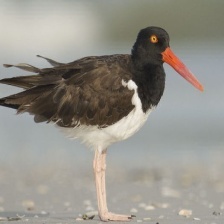
Species: OYSTER CATCHER
Scientific name: HAEMATOPUS
ImageNet parent category: oystercatcher